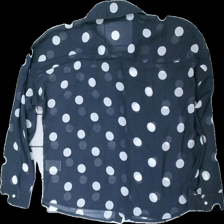
View: back
Type: Shirt
Category: Ladies
Brand: Soul River
Colors: White, Grey
Material: 100% polyester
Pattern: Dots
Cut: Regular
Size: 42
Season: All
Holes: Major
Damage: hål i armhåla
Damage location: middle left
Damage 2 location: middle center
Price range: <50
Recommended usage: Export
Description: genomskinlig prickig skjorta med hål i vänster armhåla